Manta ray night dive

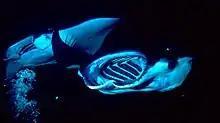
Two manta rays feeding at night

Depending on the amount of microscopic plankton present, the number of manta rays will vary. Some days no manta rays are seen while on days with high plankton levels upwards of a dozen may be present. While diving, scuba divers shine lights up - known as "bonfire" or "campfire" diving - while snorkelers shine them down creating a column of light which attracts millions of minuscule plankton, which in turn attracts the manta rays.